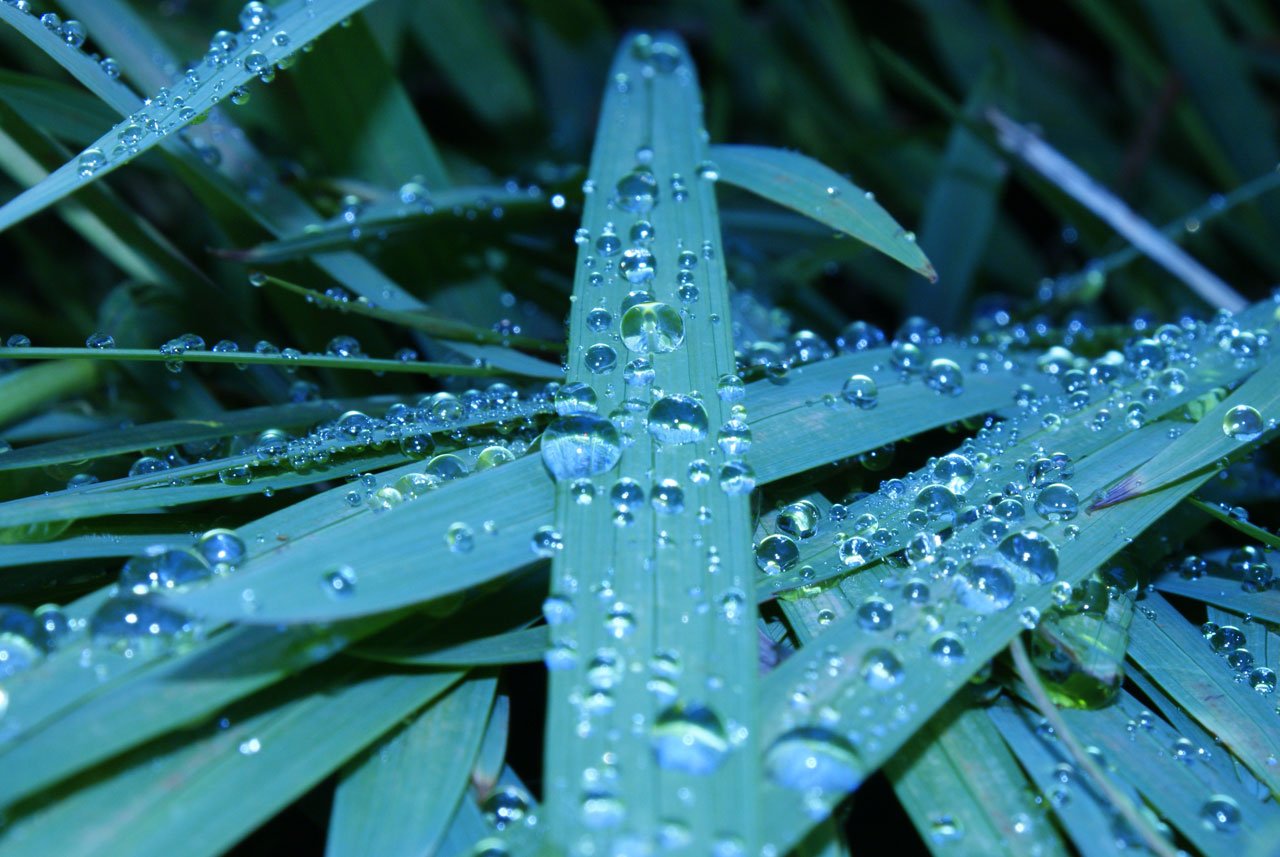
water, grass, drop, dew, plant, leaf, flower, frost, wet, close up, drops, moisture, macro photography, plant stem